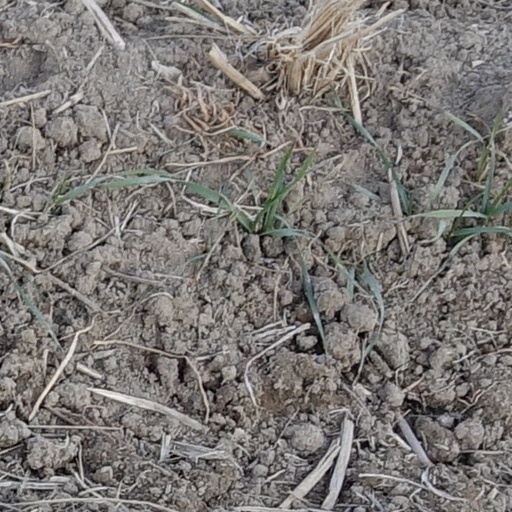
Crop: wheat